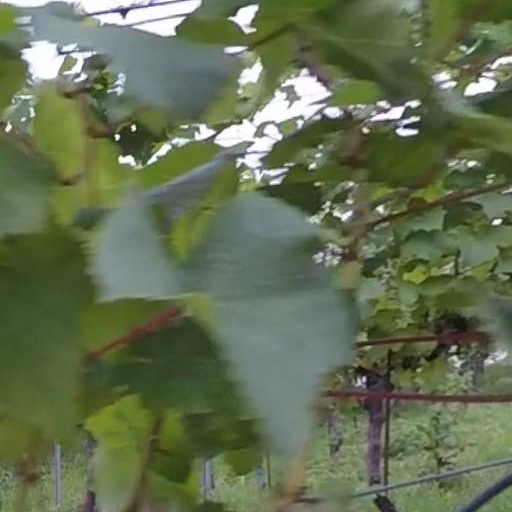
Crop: grape